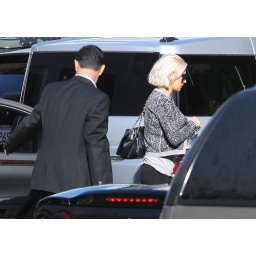
Christina Aguilera running errands with coffee and water in hand. April 29, 2010 X17online.com exclusive